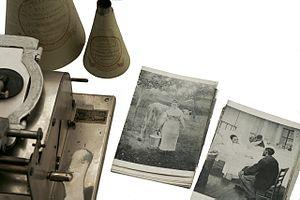
Le phonopostal est un appareil de communication qui a été breveté le 12 octobre 1905 par messieurs Brocherioux, Marotte et Tochon à la suite de son invention par le peintre Armbruster dans le 13ᵉ arrondissement parisien.